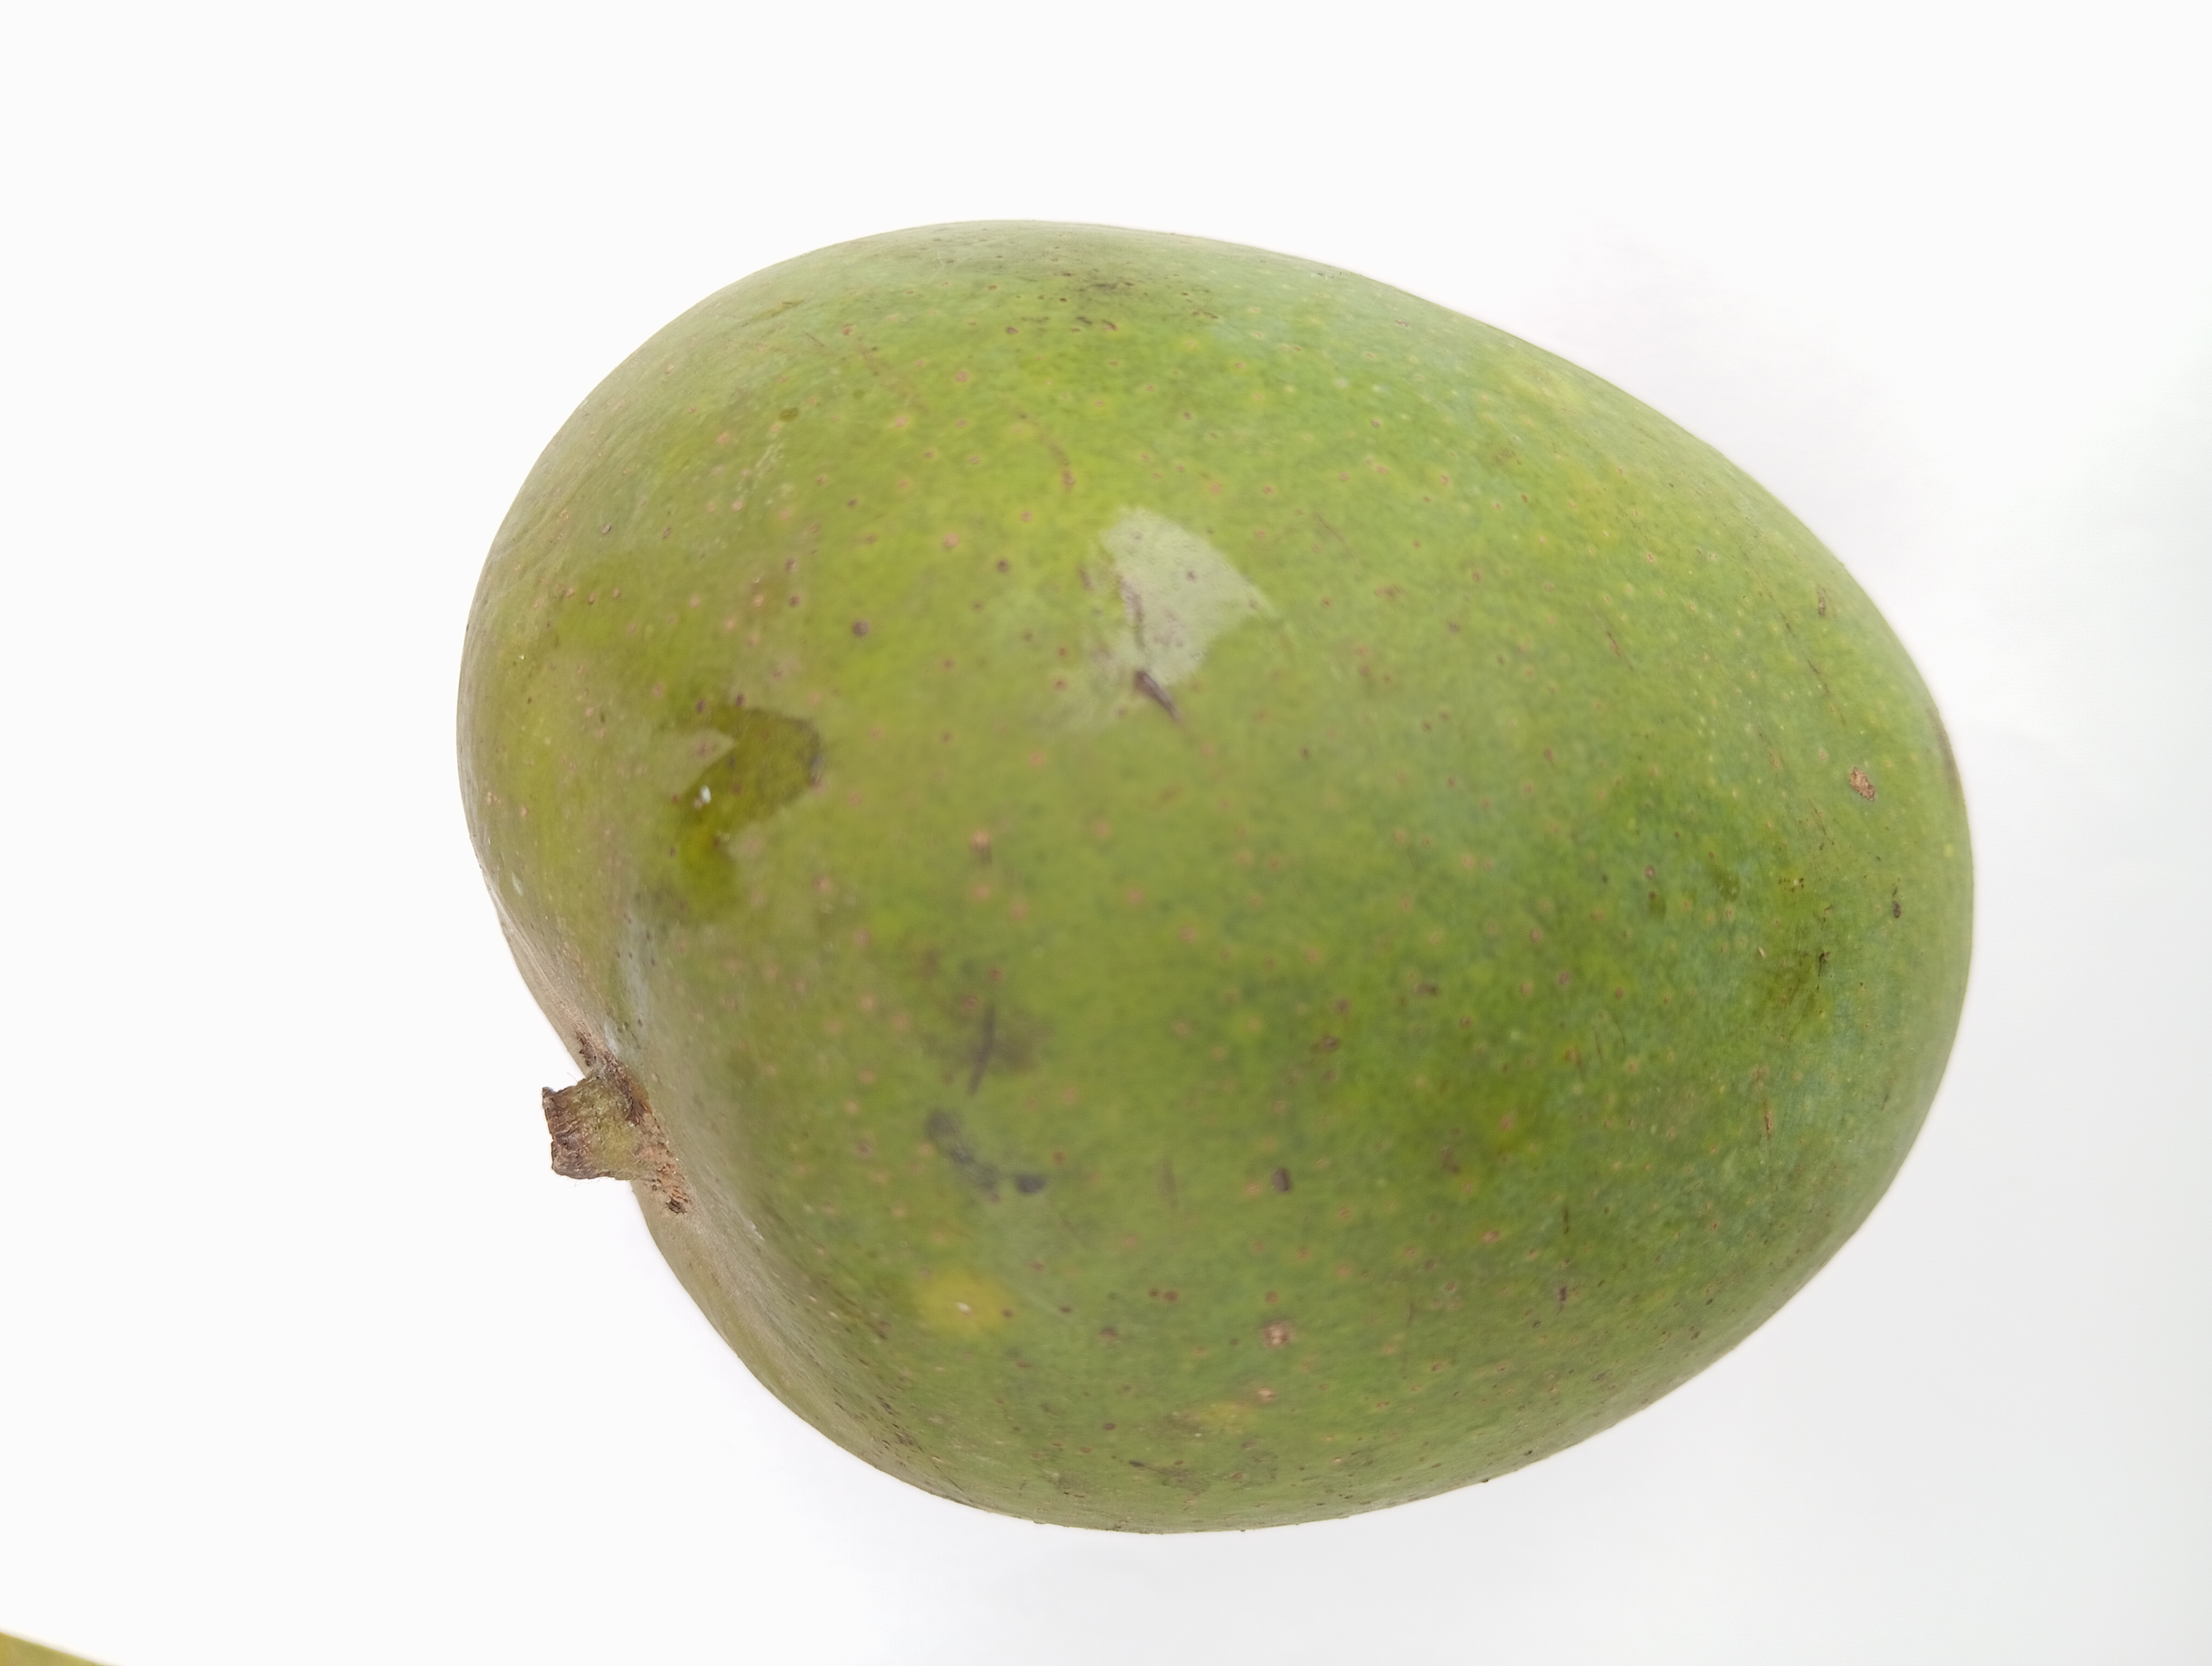
Mango variety: Himsagar